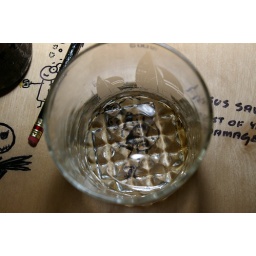
The writing on the coffee table under this glass reads &amp;quot;Jesus saves. The rest of you take damage.&amp;quot;